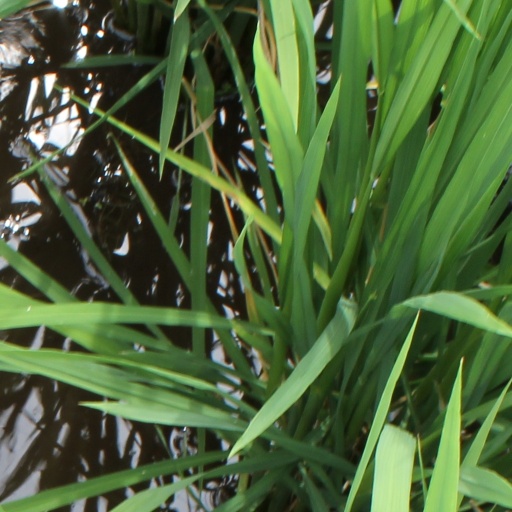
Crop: rice